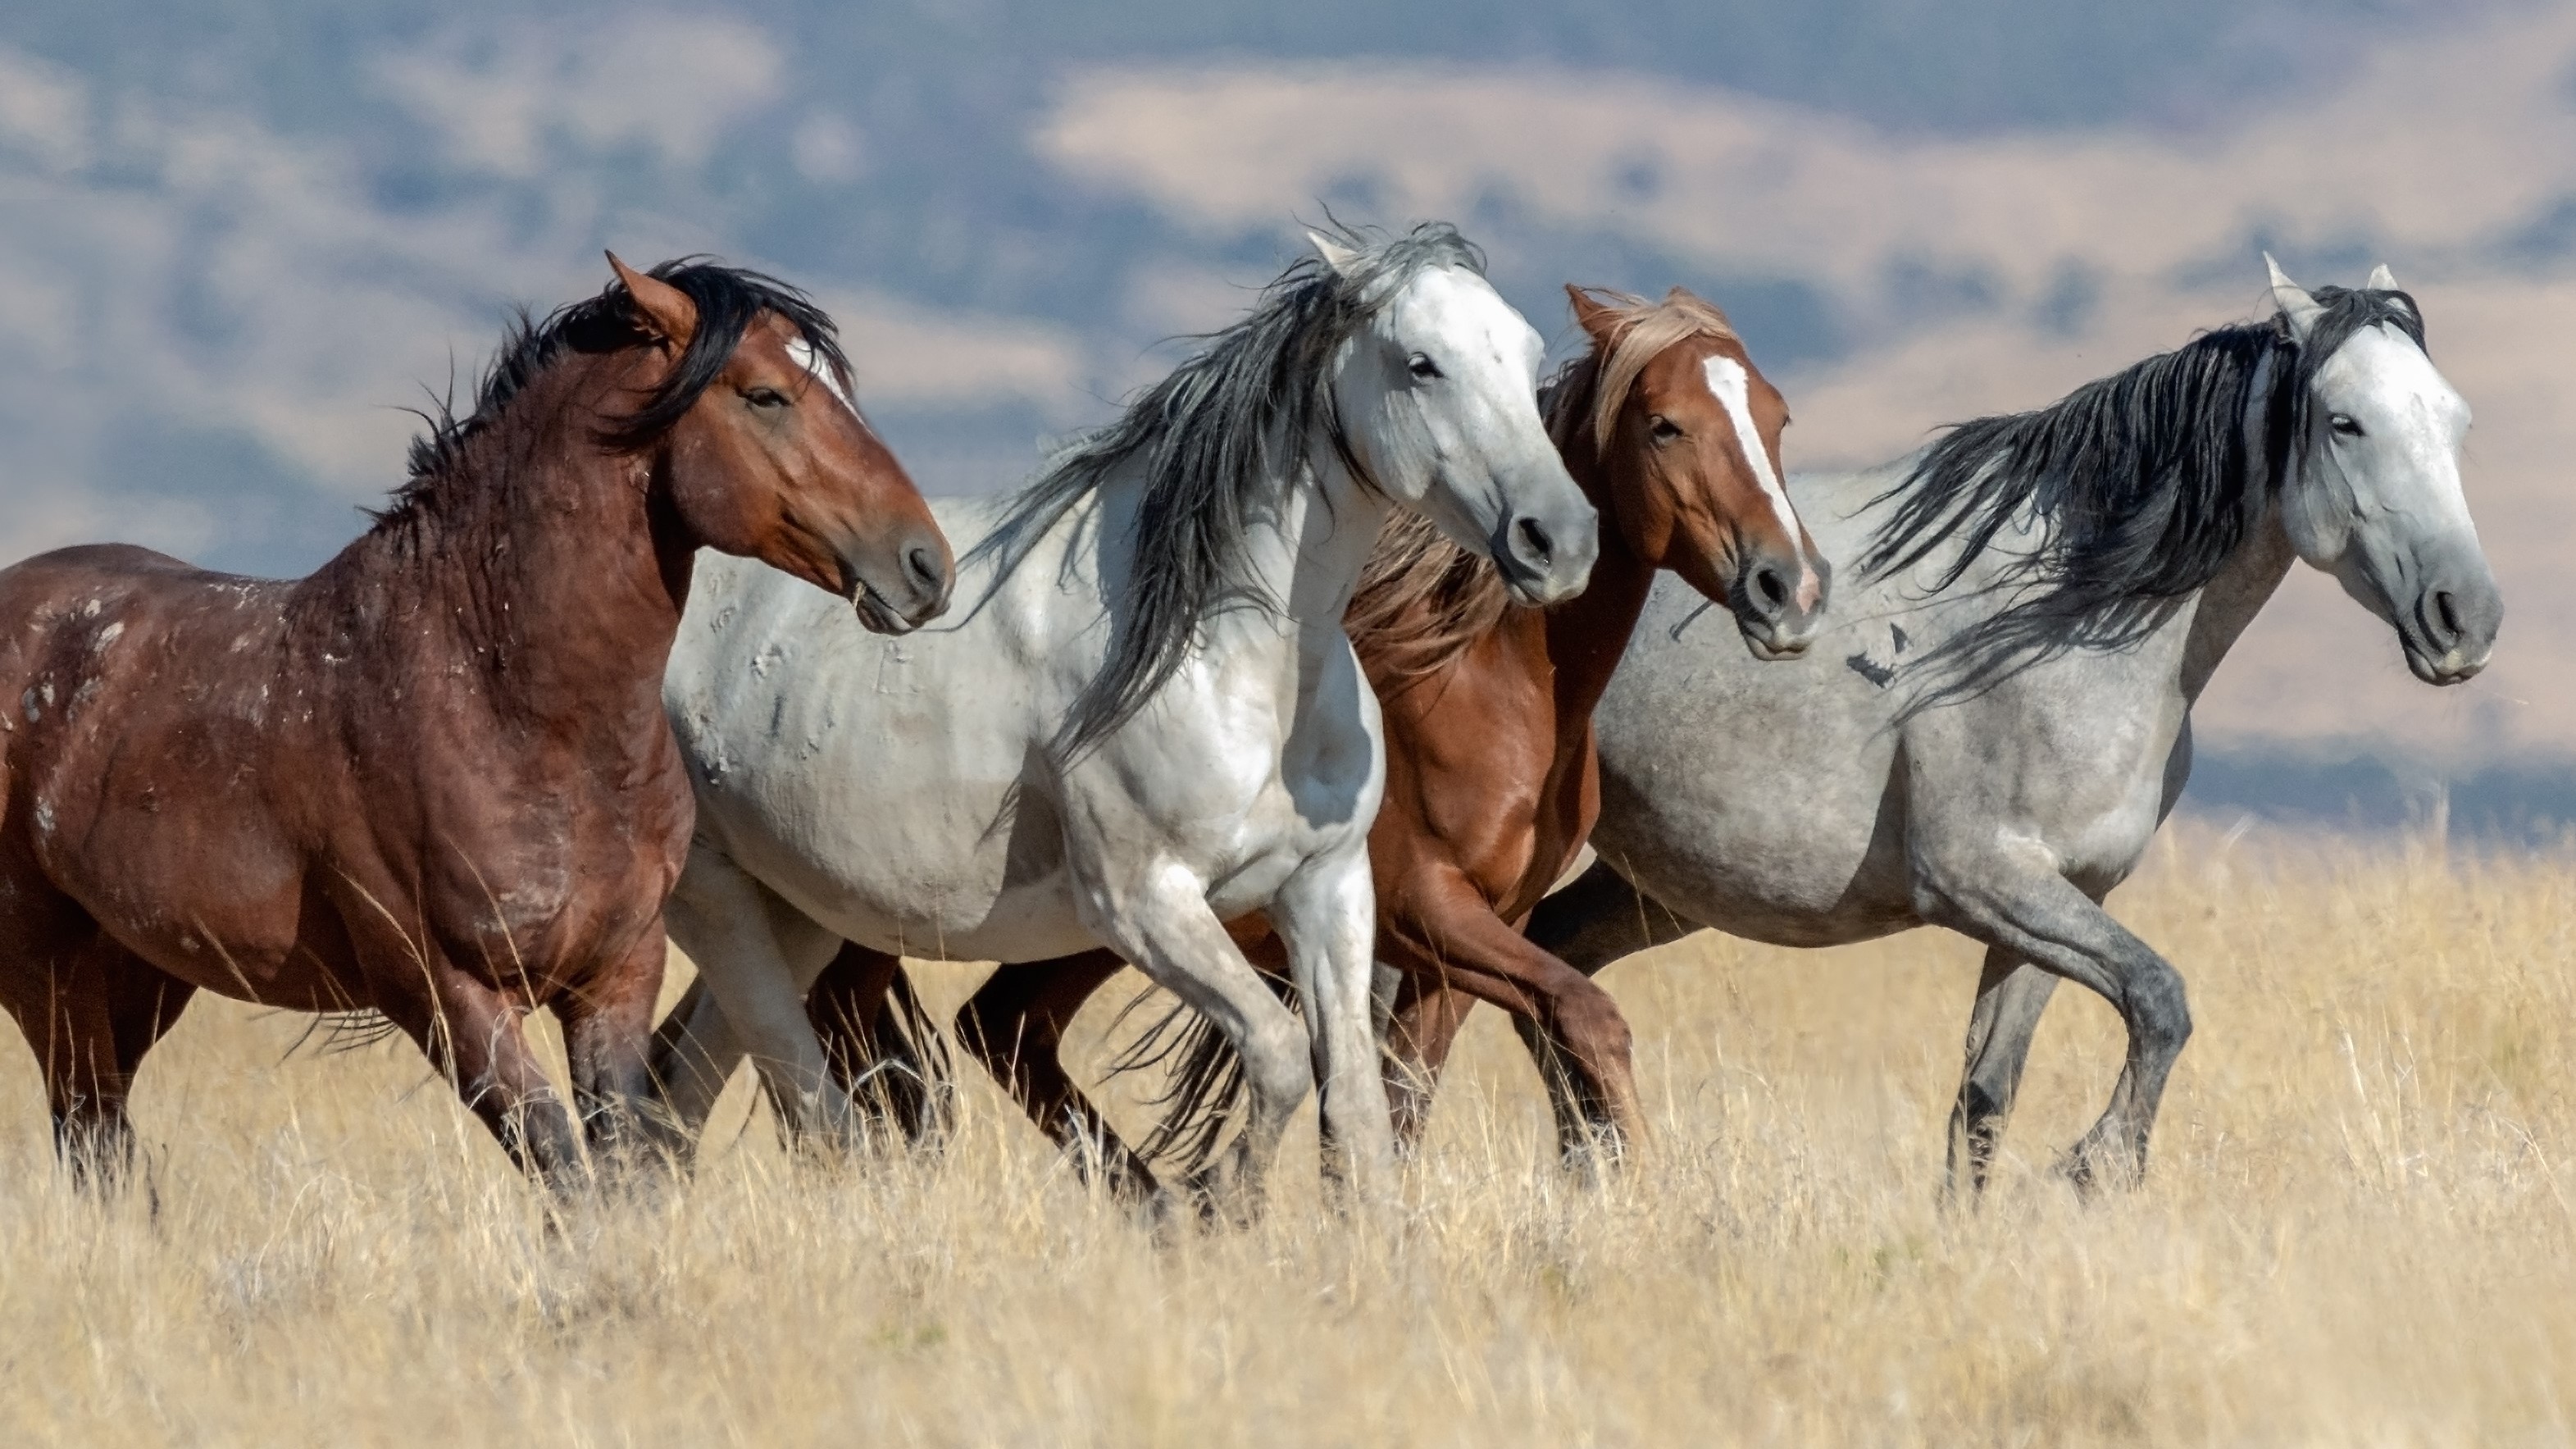
mustangs, horse, ecoregion, natural landscape, grass, liver, grassland, plain, terrestrial animal, landscape, meadow, working animal, prairie, pasture, field, herd, ranch, wildlife, pack animal, livestock, event, mane, steppe, mare, stallion, art